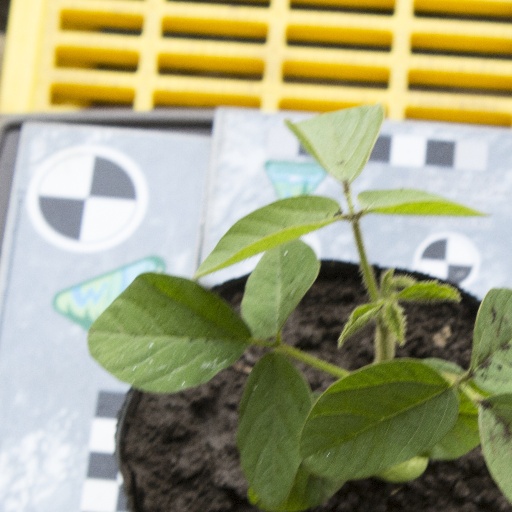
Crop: soybean